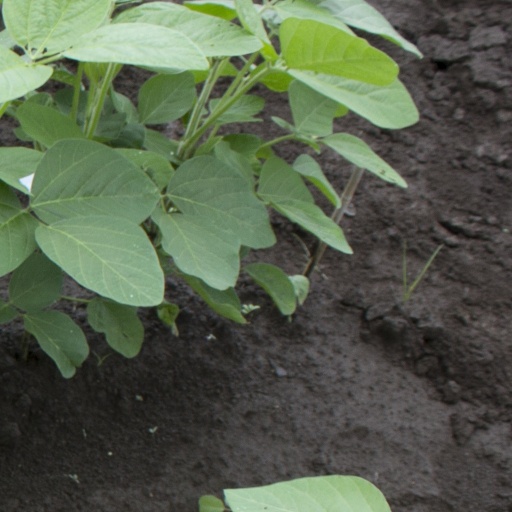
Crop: soybean